Toronto

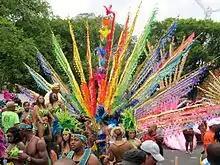
The grand parade for the Caribana festival on Lake Shore Boulevard

There are four public school boards that provide elementary and secondary education in Toronto, the Conseil scolaire catholique MonAvenir, the Conseil scolaire Viamonde (CSV), the Toronto Catholic District School Board (TCDSB), and the Toronto District School Board (TDSB). CSV and TDSB are secular public school boards, whereas MonAvenir and TCDSB are separate public school boards. CSV and MonAvenir are French first language school boards, whereas TCDSB and TDSB are English first language school boards.